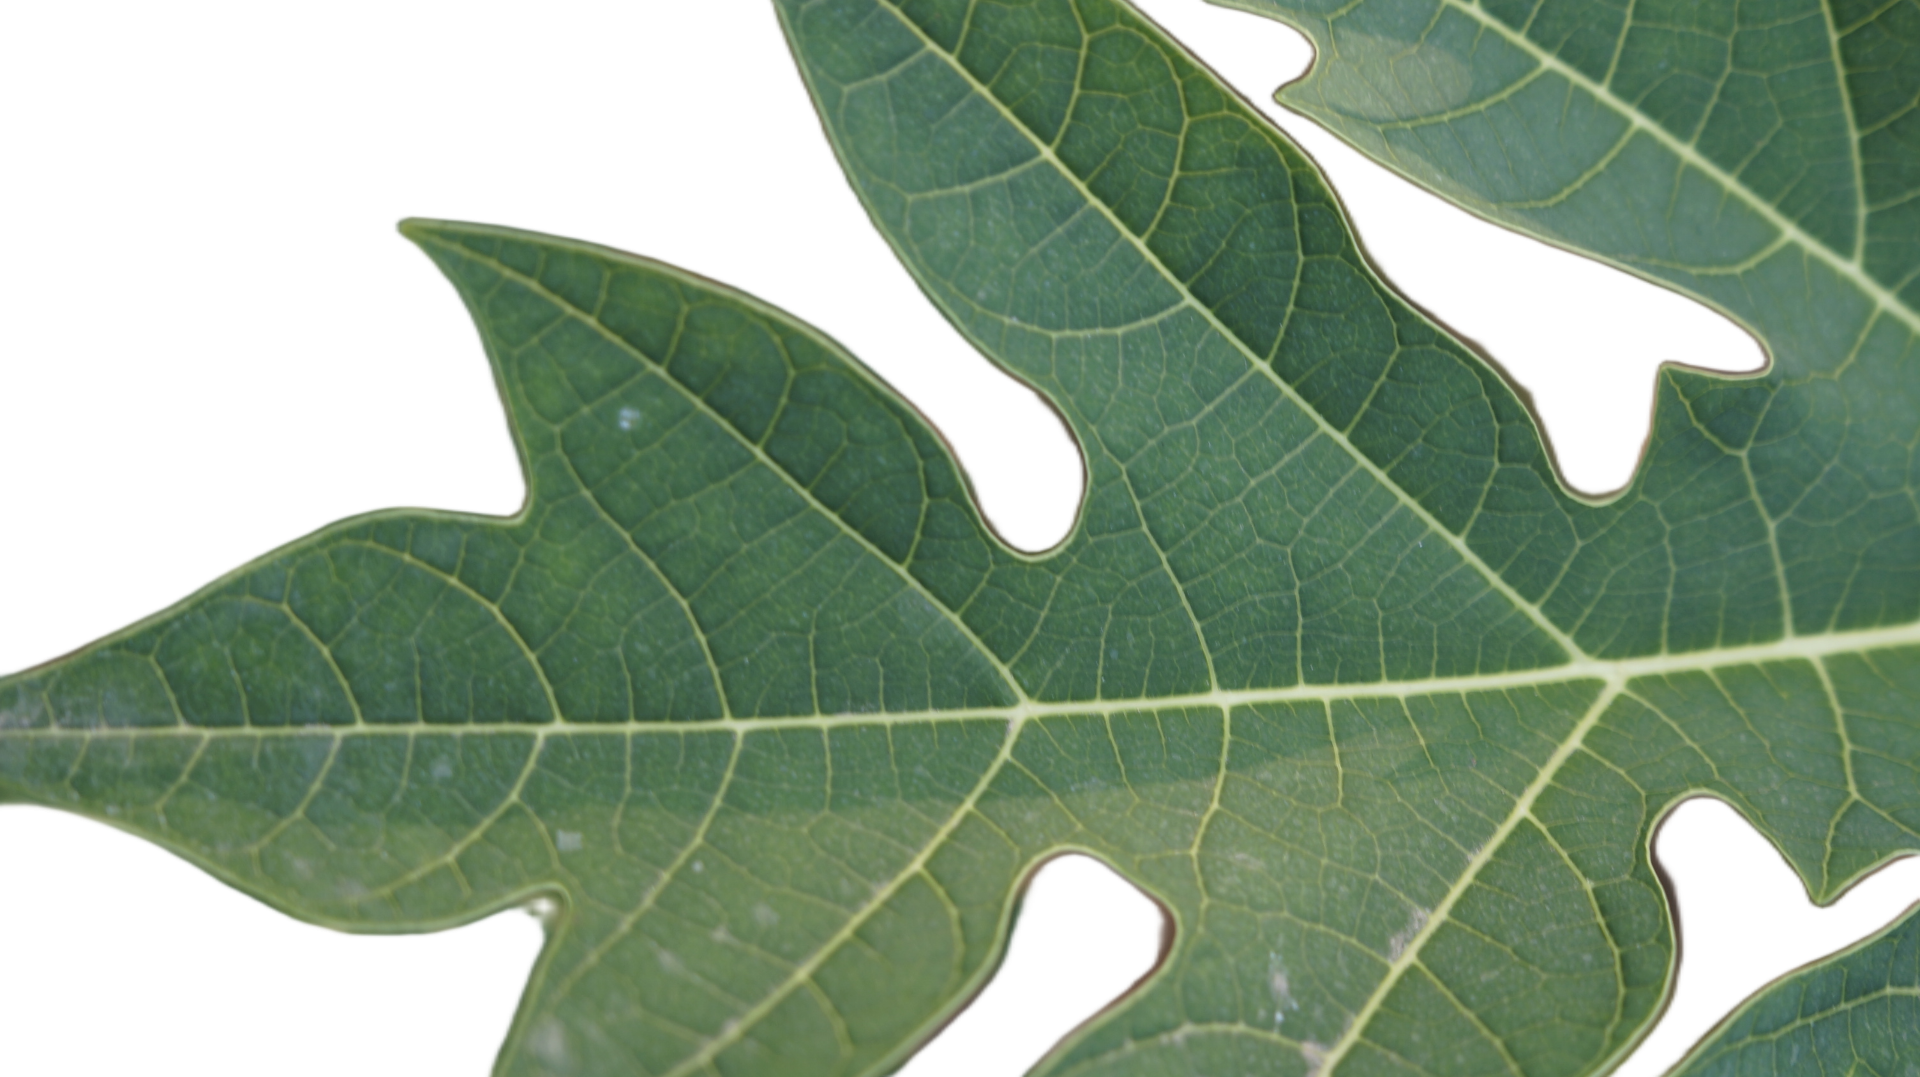
Crop: Papaya
Label: Healthy_leaf